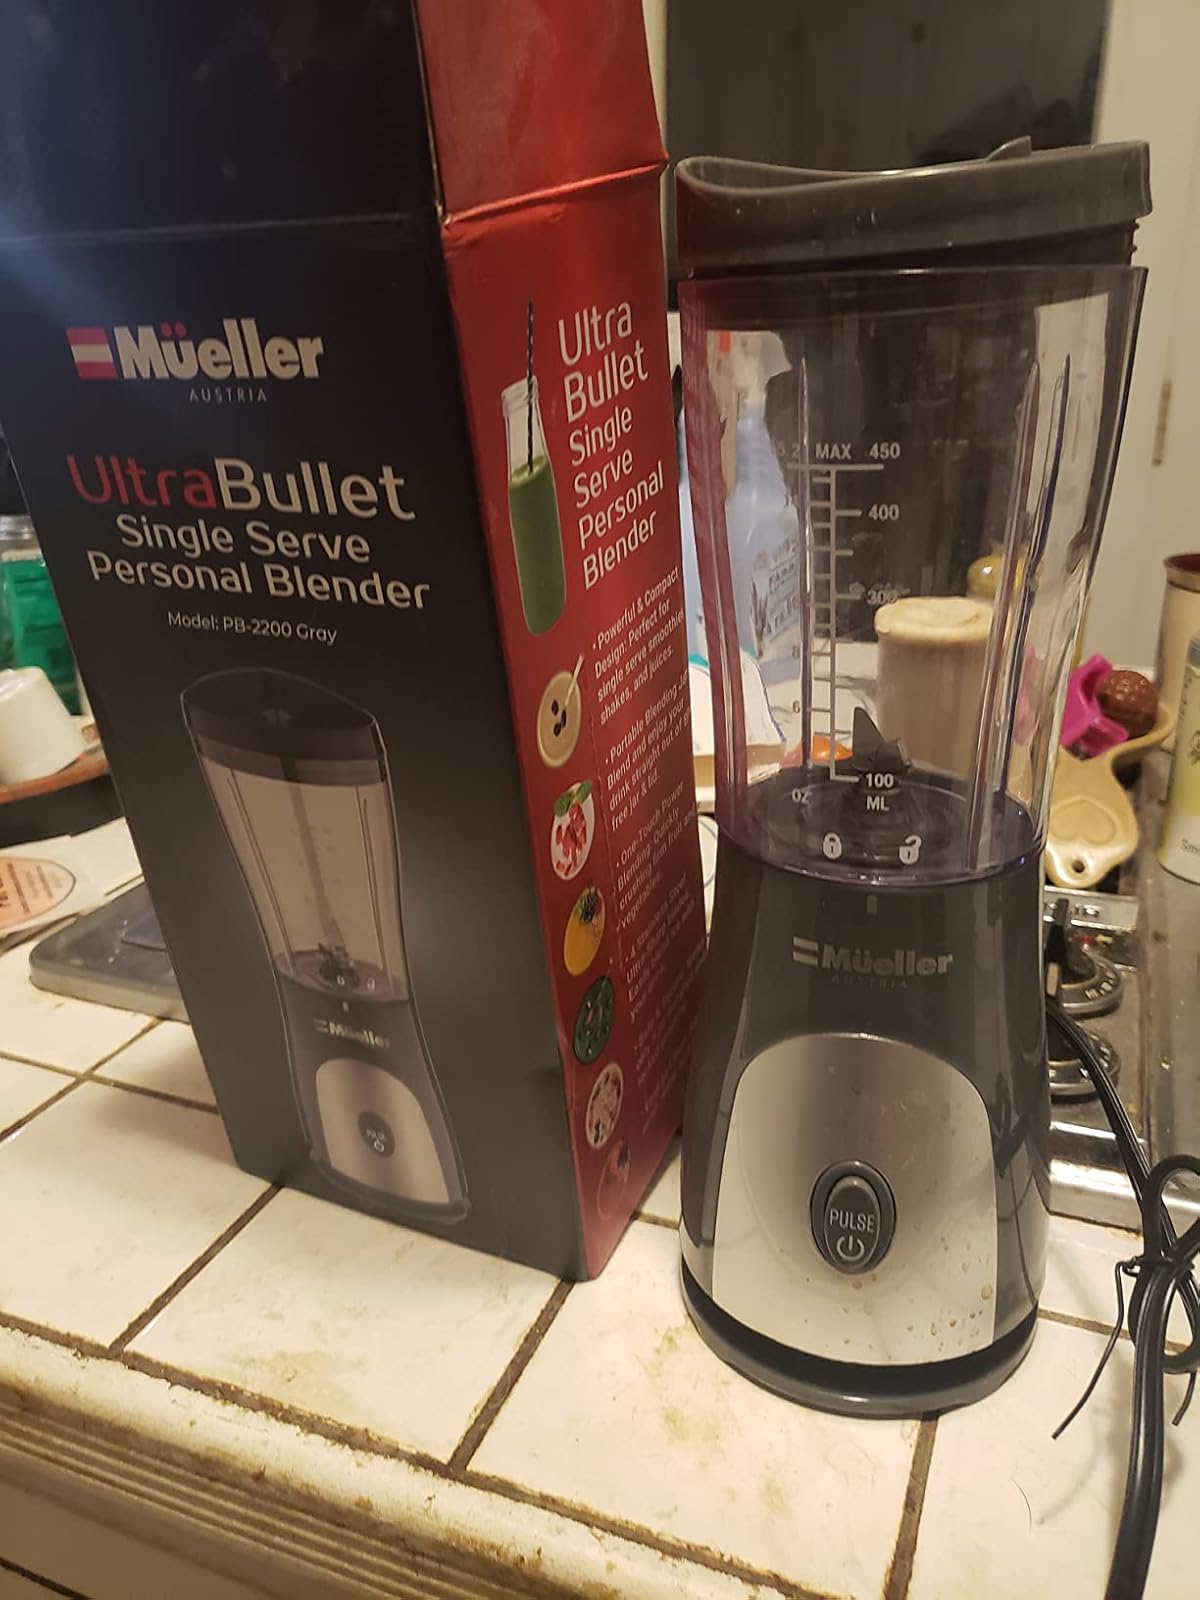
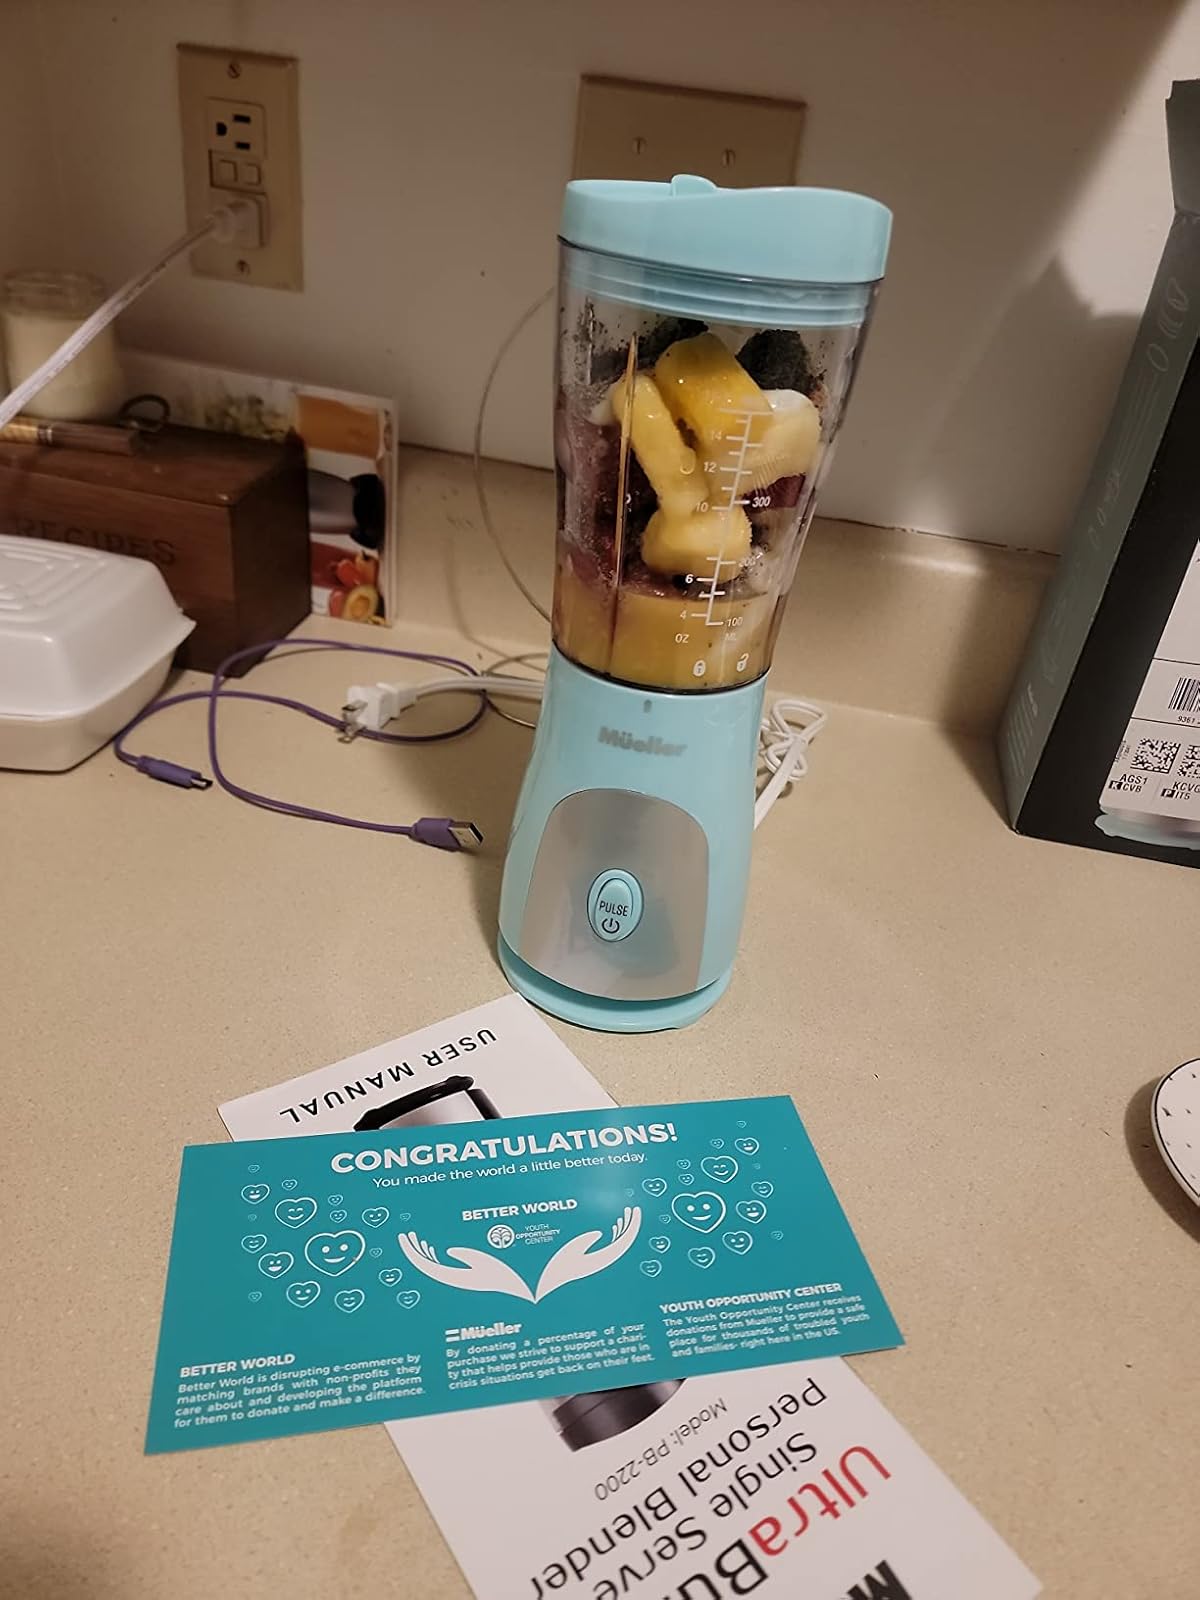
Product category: items_blender
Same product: no